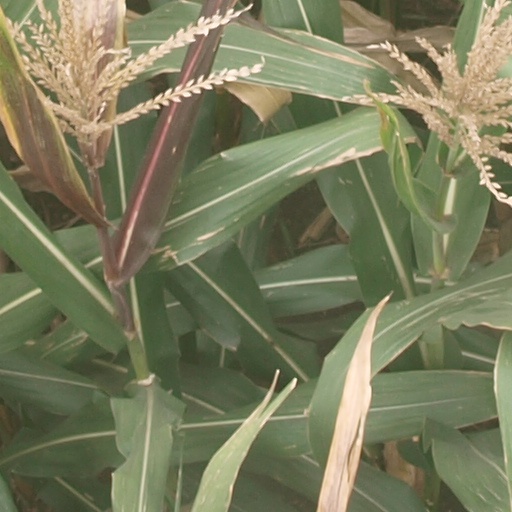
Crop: maize; corn